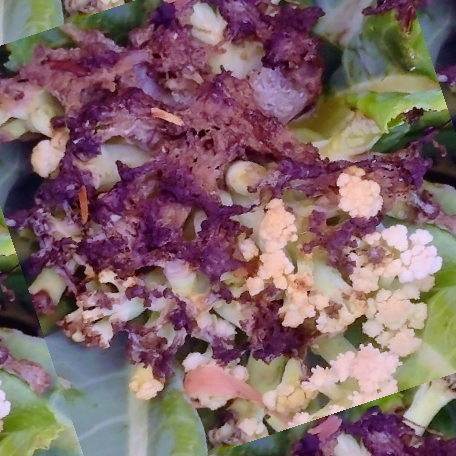
Label: Bacterial spot rot